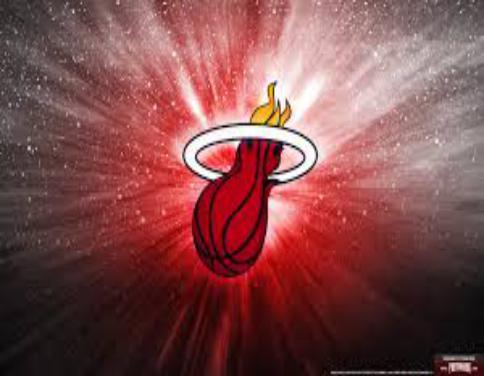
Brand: Heat-2
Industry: Clothes